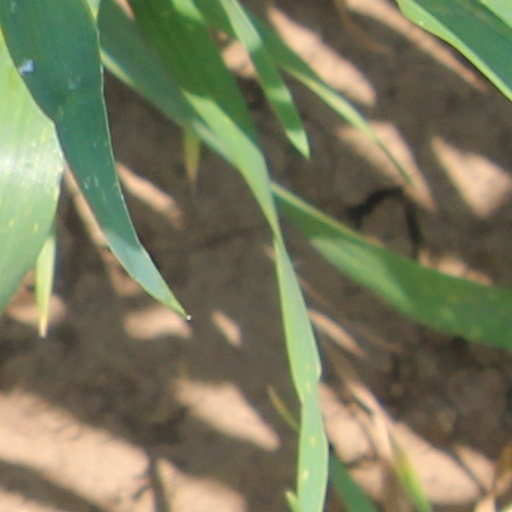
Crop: wheat